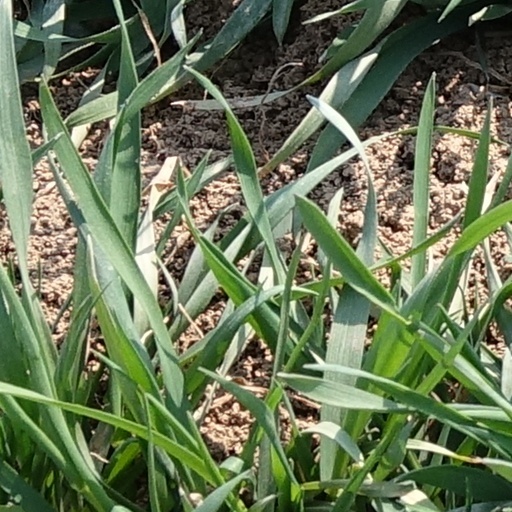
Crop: wheat